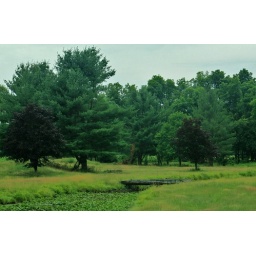
Picturesque wooden bridge over lily pads on the golf course